Princess Feodora of Saxe-Meiningen

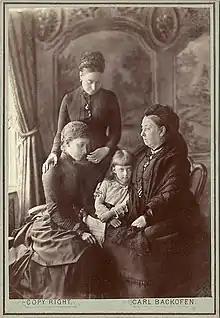
Princess Feodora with her mother, Princess Charlotte; her grandmother, Crown Princess Victoria; and her great-grandmother, Queen Victoria, around 1885.

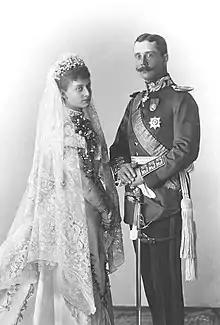
Princess Feodora and her husband Prince Heinrich XXX Reuss of Köstritz, on their wedding day (1898)

Princess Feodora was born on 12 May 1879 as the only child of Bernhard, Hereditary Prince of Saxe-Meiningen, and his wife Princess Charlotte of Prussia, herself the eldest daughter of German Crown Prince Frederick William and Crown Princess Victoria. The new baby was the first grandchild of the Crown Prince and Princess, and through her mother was also the first great-grandchild of the British Queen Victoria.